Pietas

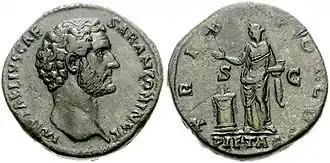
, as a virtue of the emperor Antoninus Pius, represented by a woman offering a sacrifice on the reverse of this sestertius

Cicero defined as the virtue "which admonishes us to do our duty to our country or our parents or other blood relations." The man who possessed "performed all his duties towards the deity and his fellow human beings fully and in every respect," as the 19th-century classical scholar Georg Wissowa described it. Cicero suggests people should have awareness of their own honor and must always attempt to raise the honor of others with dignified praise. Furthermore, praise, admiration, and honored actions must be beyond all one's own desires, and actions and words must be chosen with respect to friends, colleagues, family, or blood relations. Cicero describes youth in the pursuit of honour: “How they yearn for praise! What labours will they not undertake to stand fast among their peers! How will they remember those who have shown them kindness and how eager to repay it!”